John Cheyne (advocate)

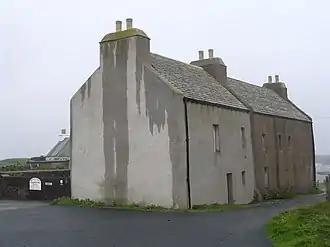
Tangwick Haa - now a museum

He was born on 15 February 1841 at 5 Walker Street in Edinburgh's West End the son of Henry Walker WS. He was christened at Northmavine parish church in Shetland near his father's home estate of Tangwick Haa which was built by his family around 1690.